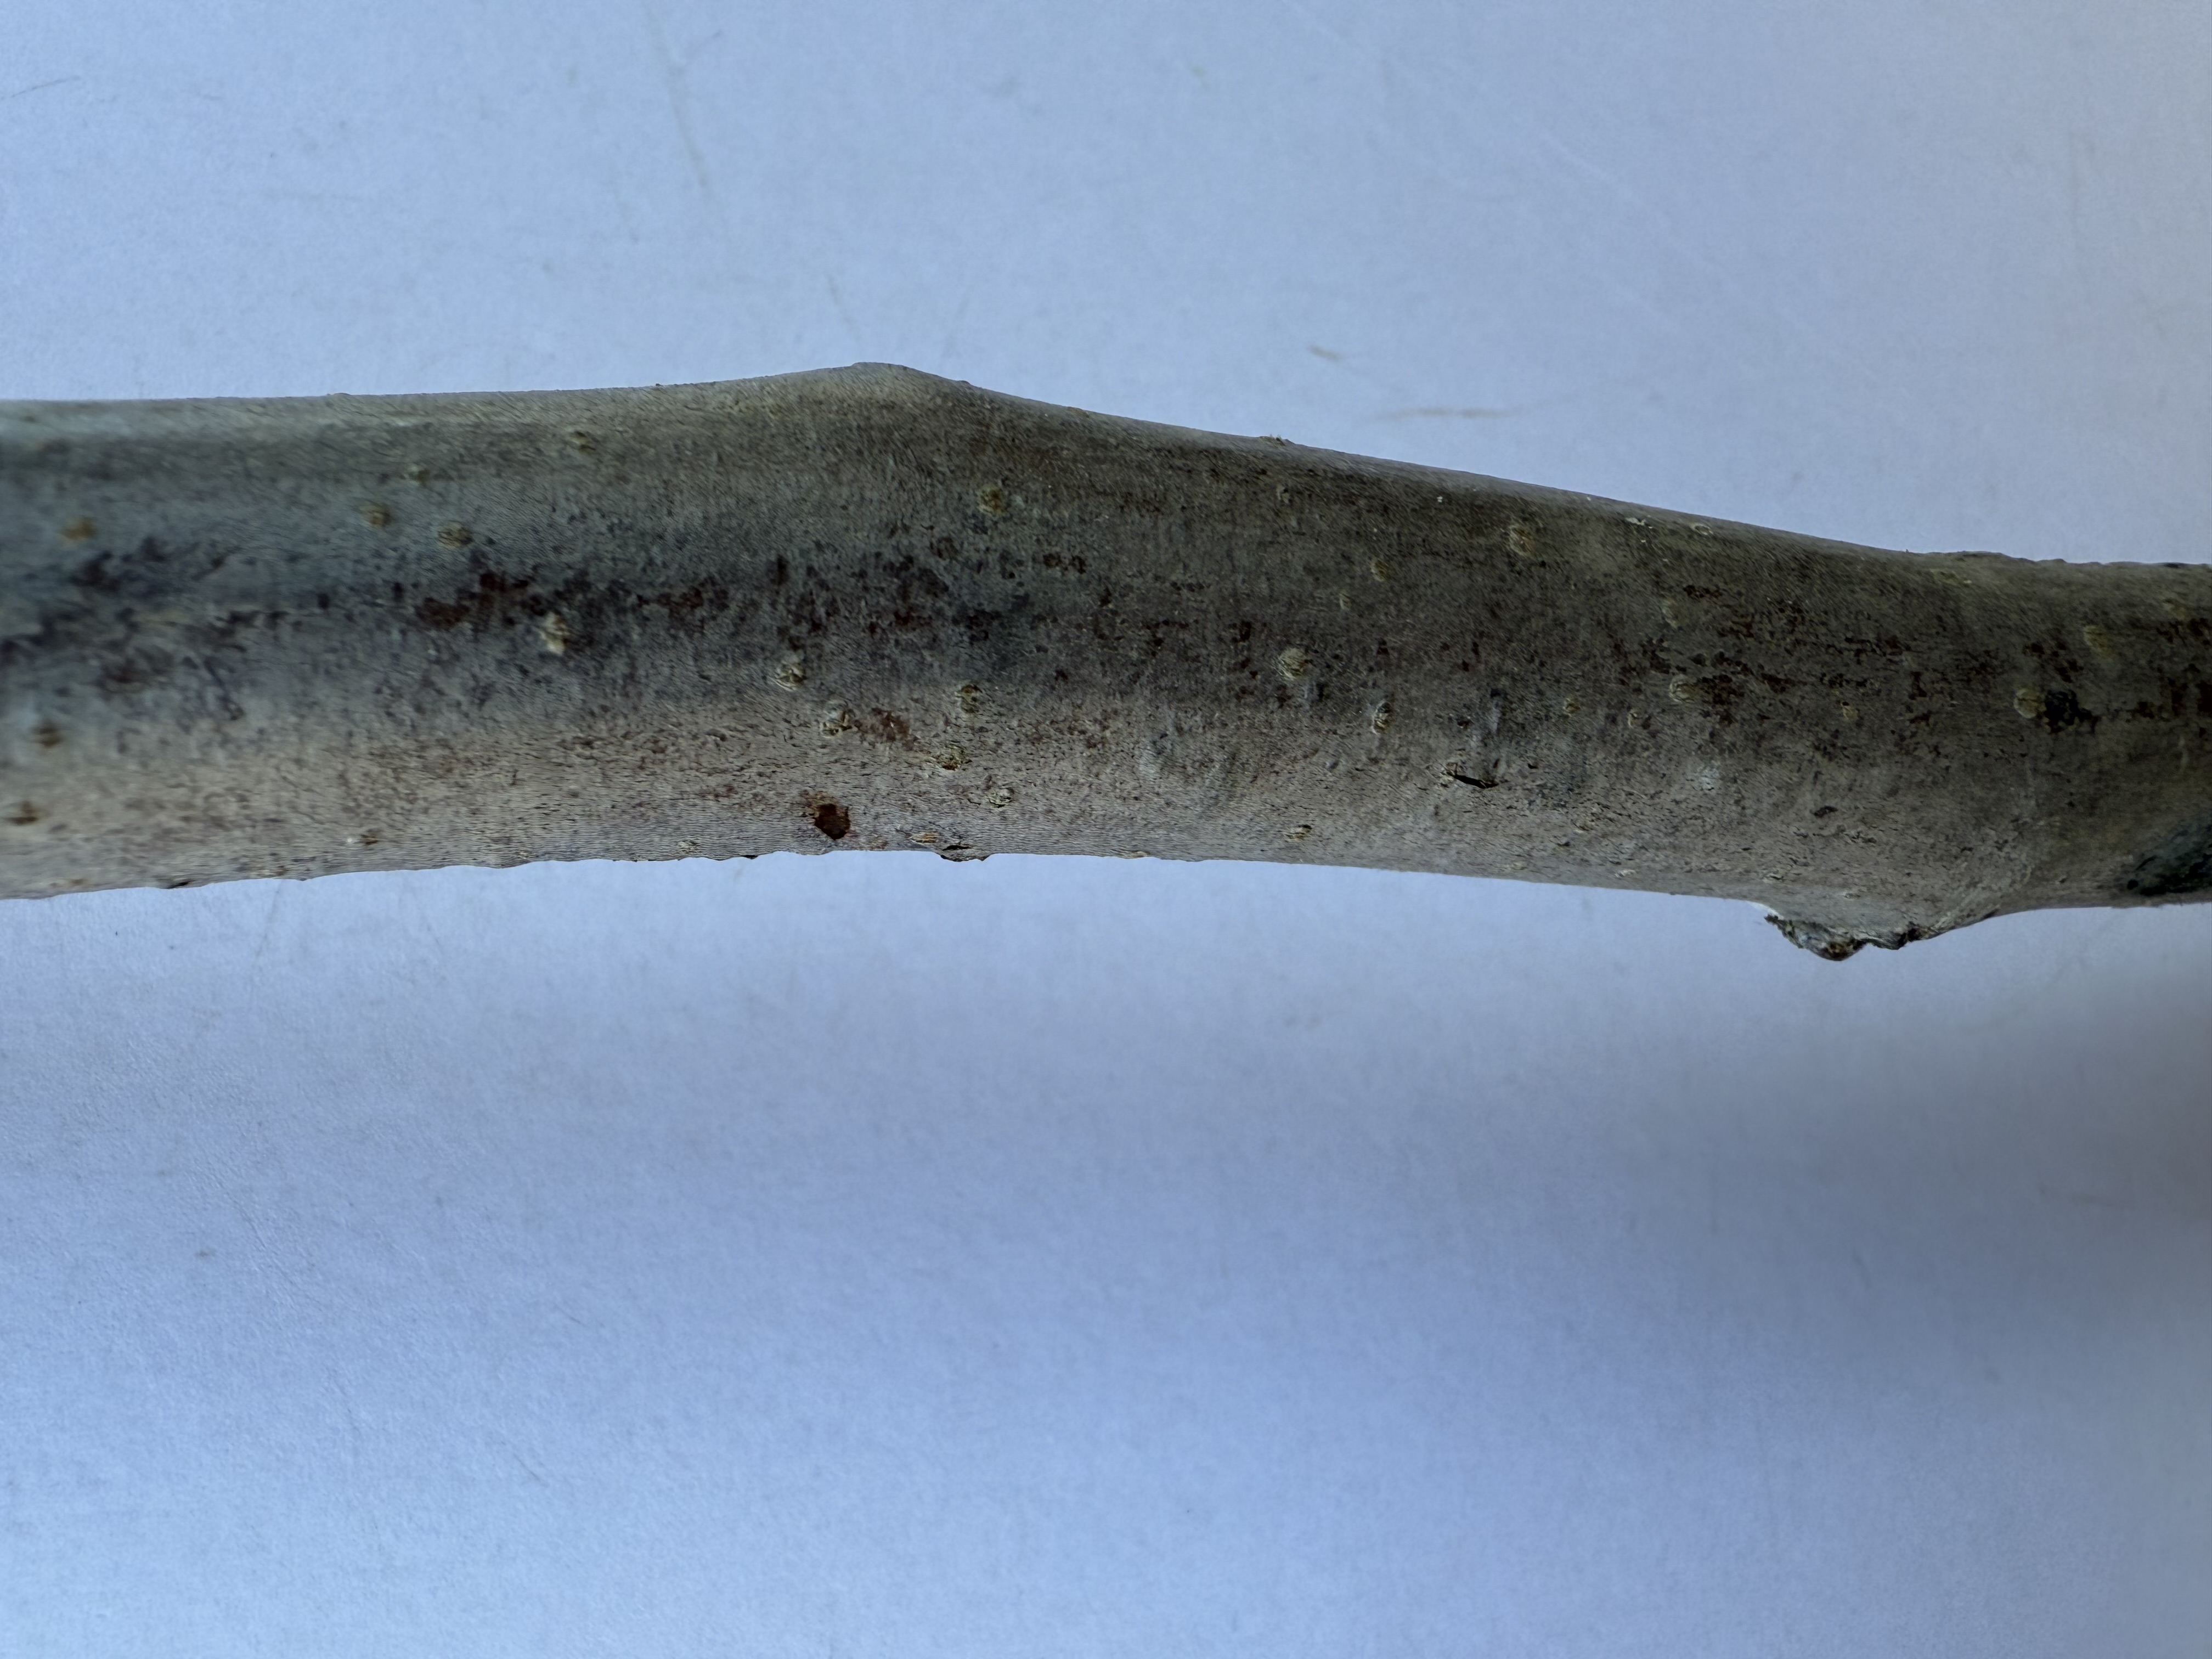
Variety: Margarita Marilla Pear